Allied logistics in the Southern France campaign

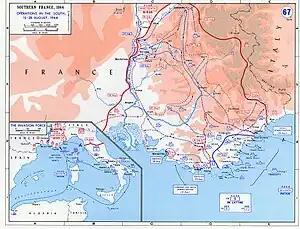
Operations in southern France

Plans for Overlord called for a concurrent diversionary effort against southern France, which was codenamed Operation Anvil. Anvil's objectives were the seizure of the ports of Marseille and Toulon, followed by a drive northward up the Rhone valley to link up with the Overlord forces. At the Tehran Conference in November 1943, the Premier of the Soviet Union, Joseph Stalin, came out in favor of operations in southern France. The Combined Chiefs of Staff therefore adopted a resolution to "launch Overlord during May, in conjunction with a supporting operation against the south of France on the largest scale that is permitted by the landing craft available at that time."